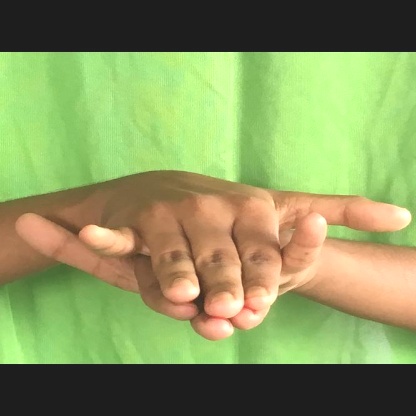
Mudra: Varaha